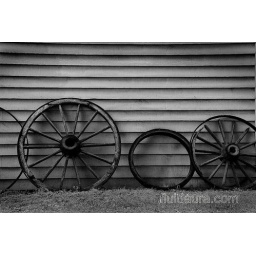
Steel and wooden wheels propped up against the outer walls of a stable in Churchill Island, Phillip Island, Australia.